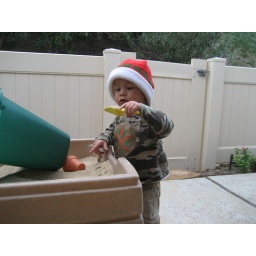
Kane playing in his sandbox at Grama &amp;amp; Grampa's house with his Christmas hat on.